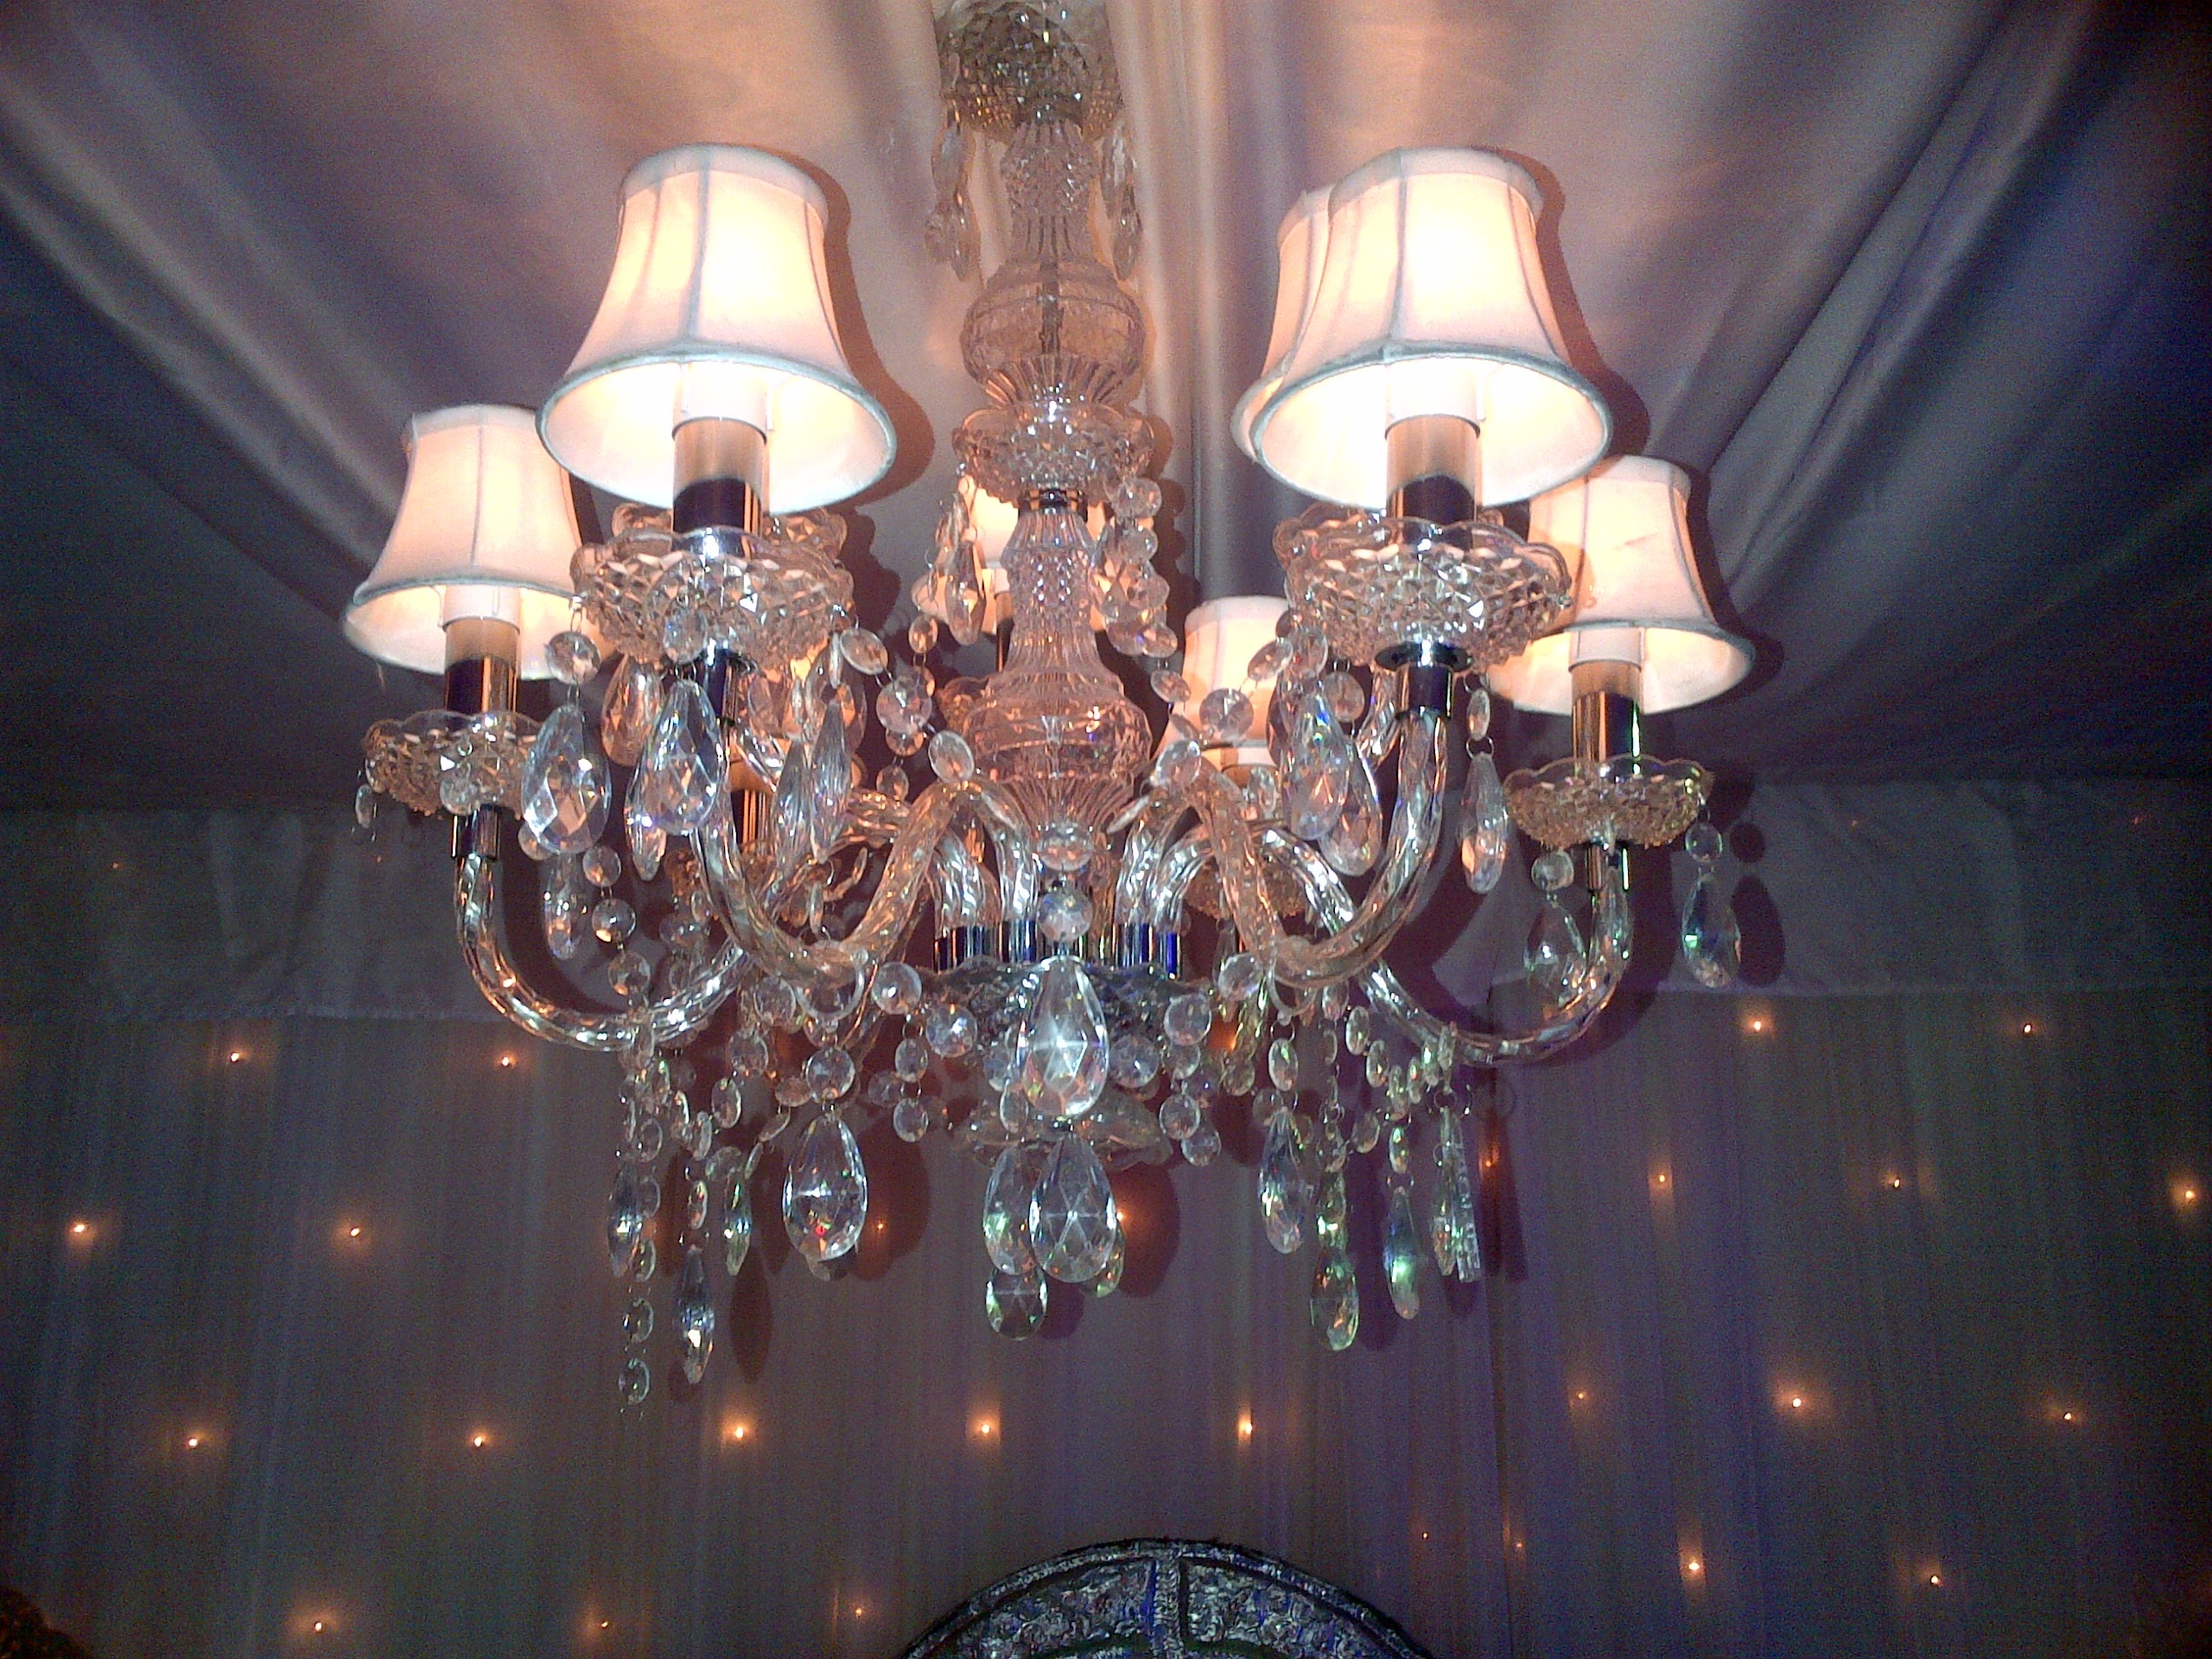
light, ceiling, lighting, decor, light fixture, chandelier